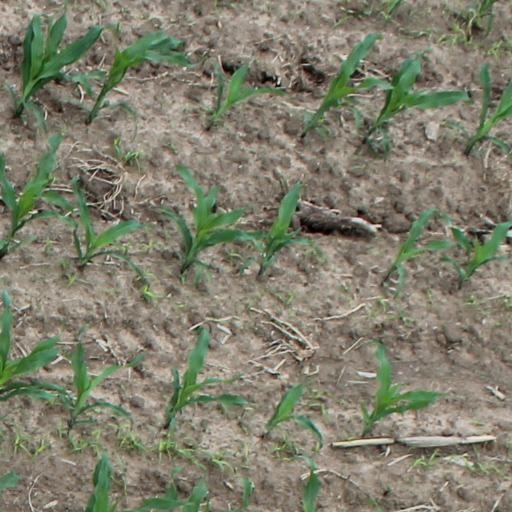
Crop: maize; corn